Femke Markus

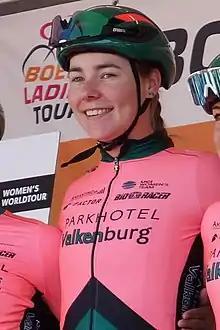
Markus at the 2019 Holland Ladies Tour

Femke Markus (born 17 November 1996) is a Dutch professional racing cyclist. She is a younger sister of Riejanne Markus, but they are not related to Barry Markus and his sister Kelly Markus.